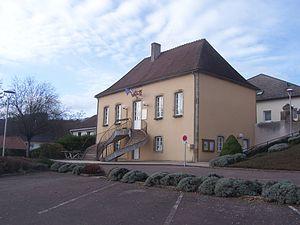
Mairie de Reclesne